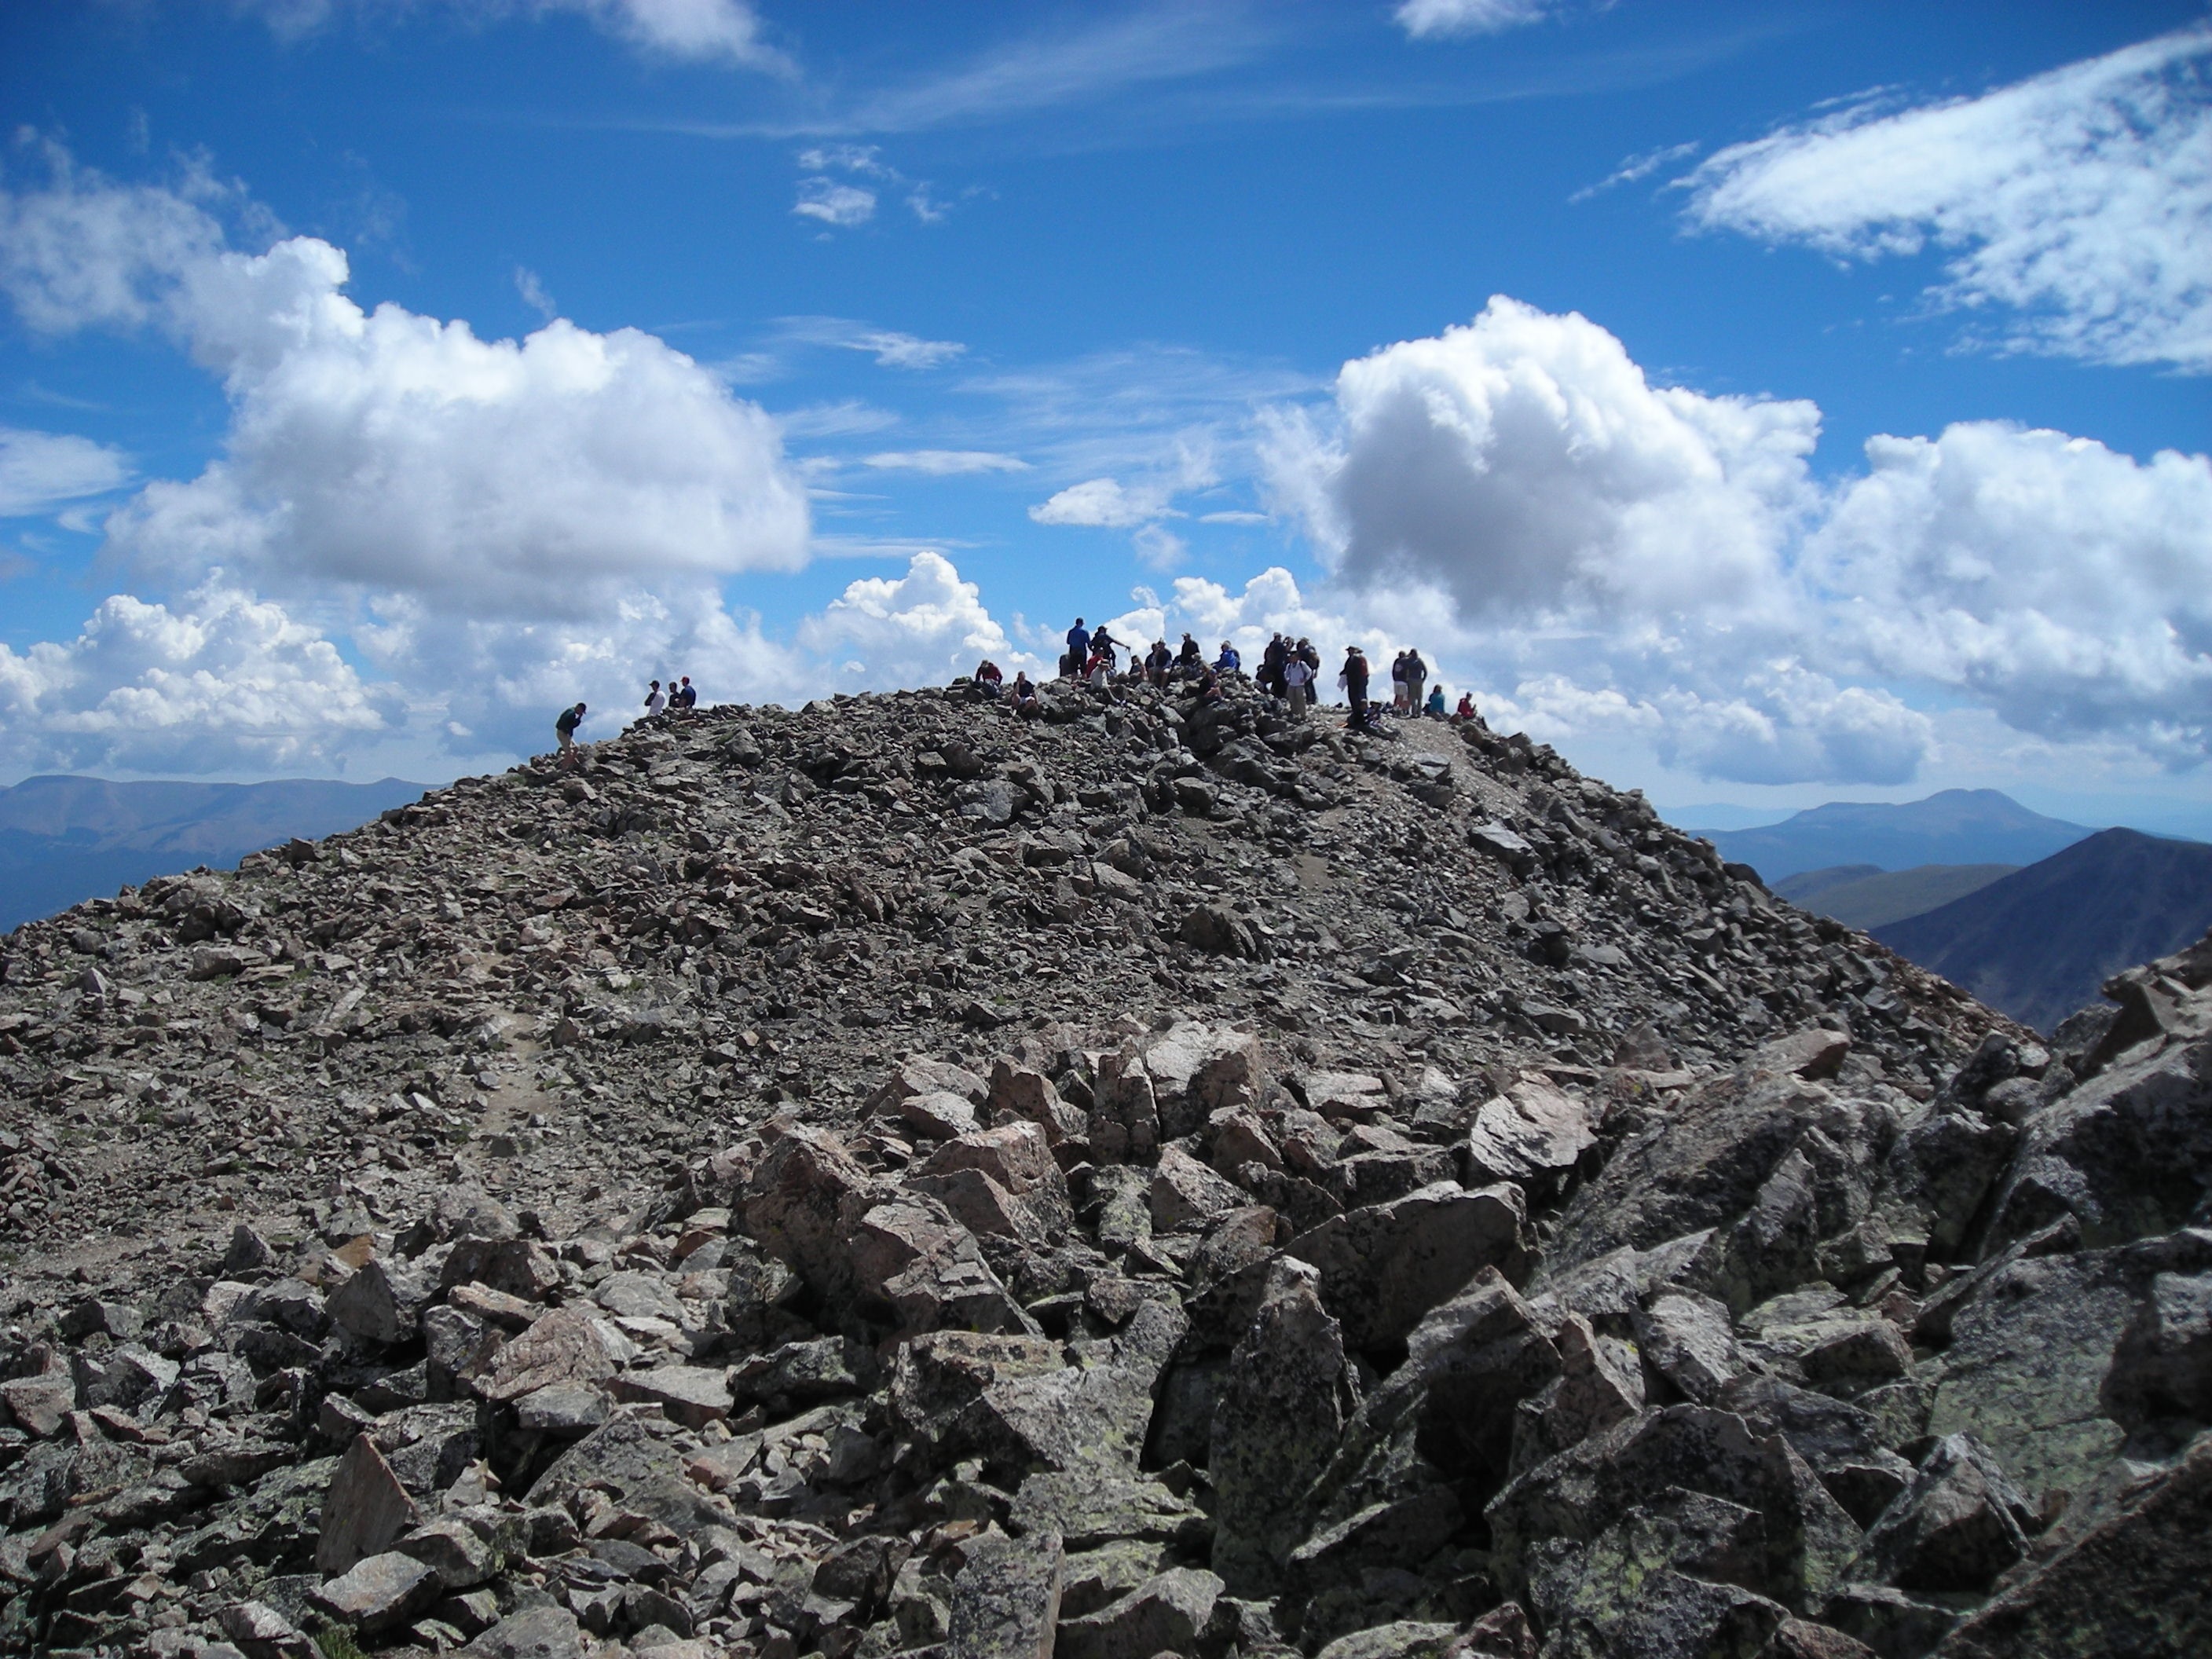
landscape, rock, wilderness, walking, mountain, adventure, mountain range, ridge, summit, climb, mountaineering, geology, colorado, badlands, plateau, fell, landform, geographical feature, mountainous landforms